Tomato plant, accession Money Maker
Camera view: horizontal (90 deg, fisheye); turntable rotation: 300 degrees
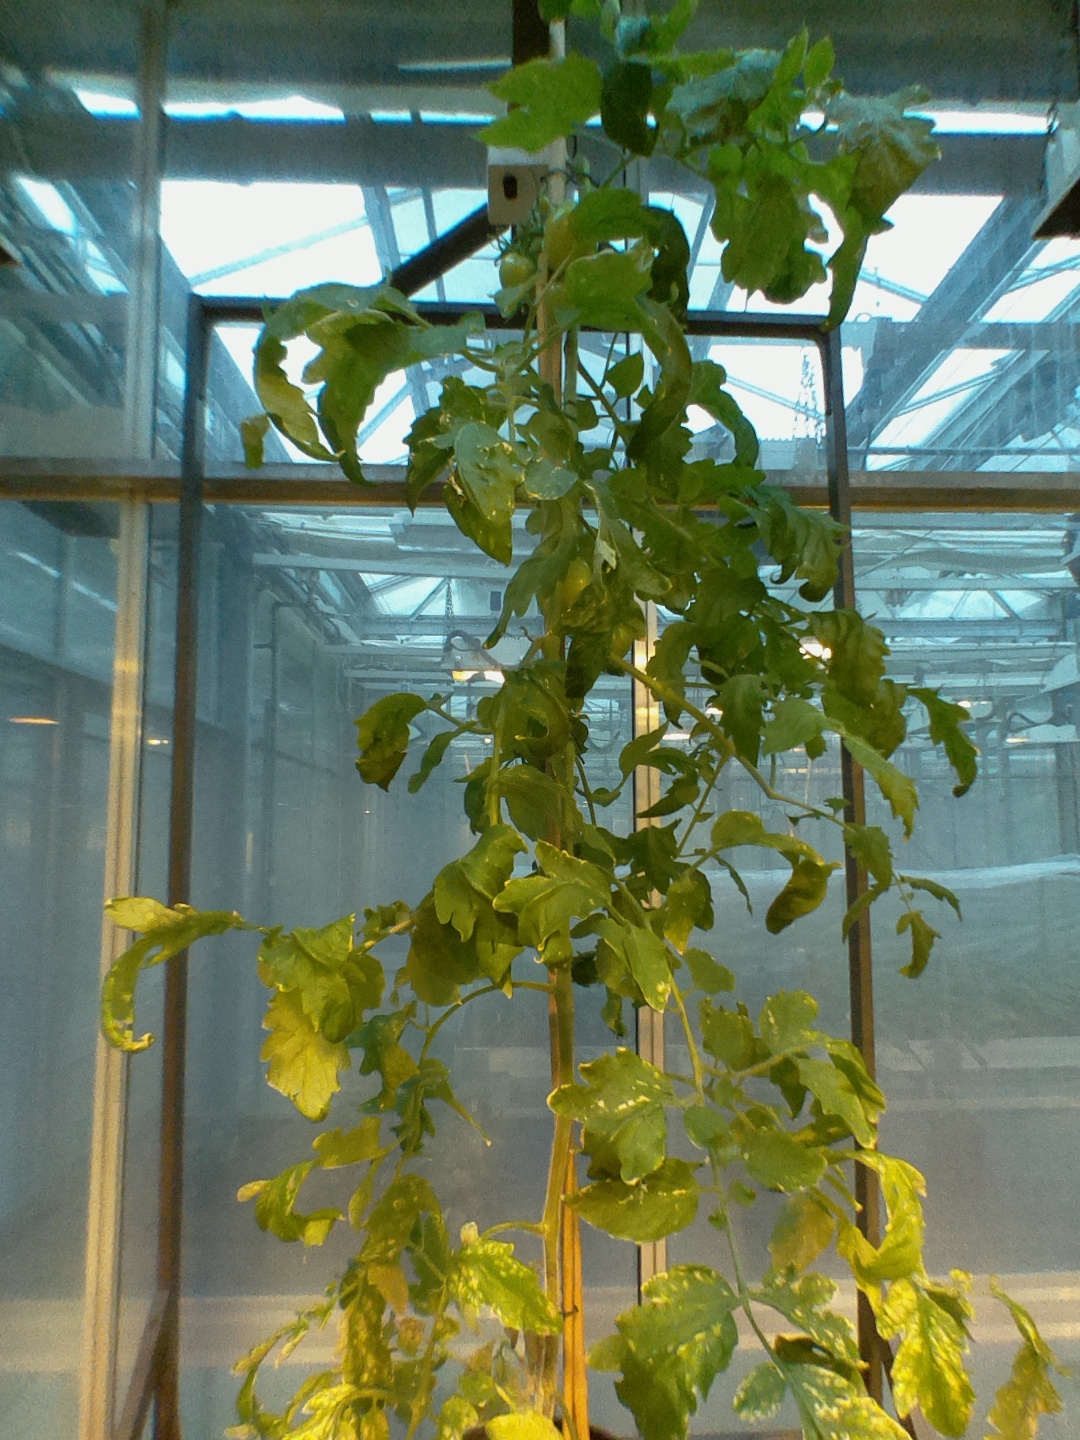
BBCH growth stage 75: 50%-60% of final fruit size